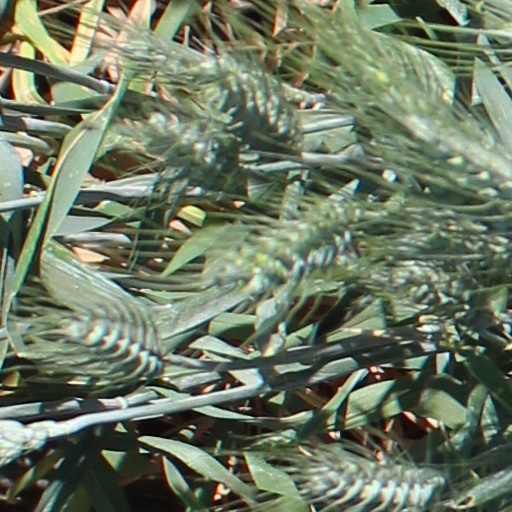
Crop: wheat